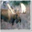
Label: deer